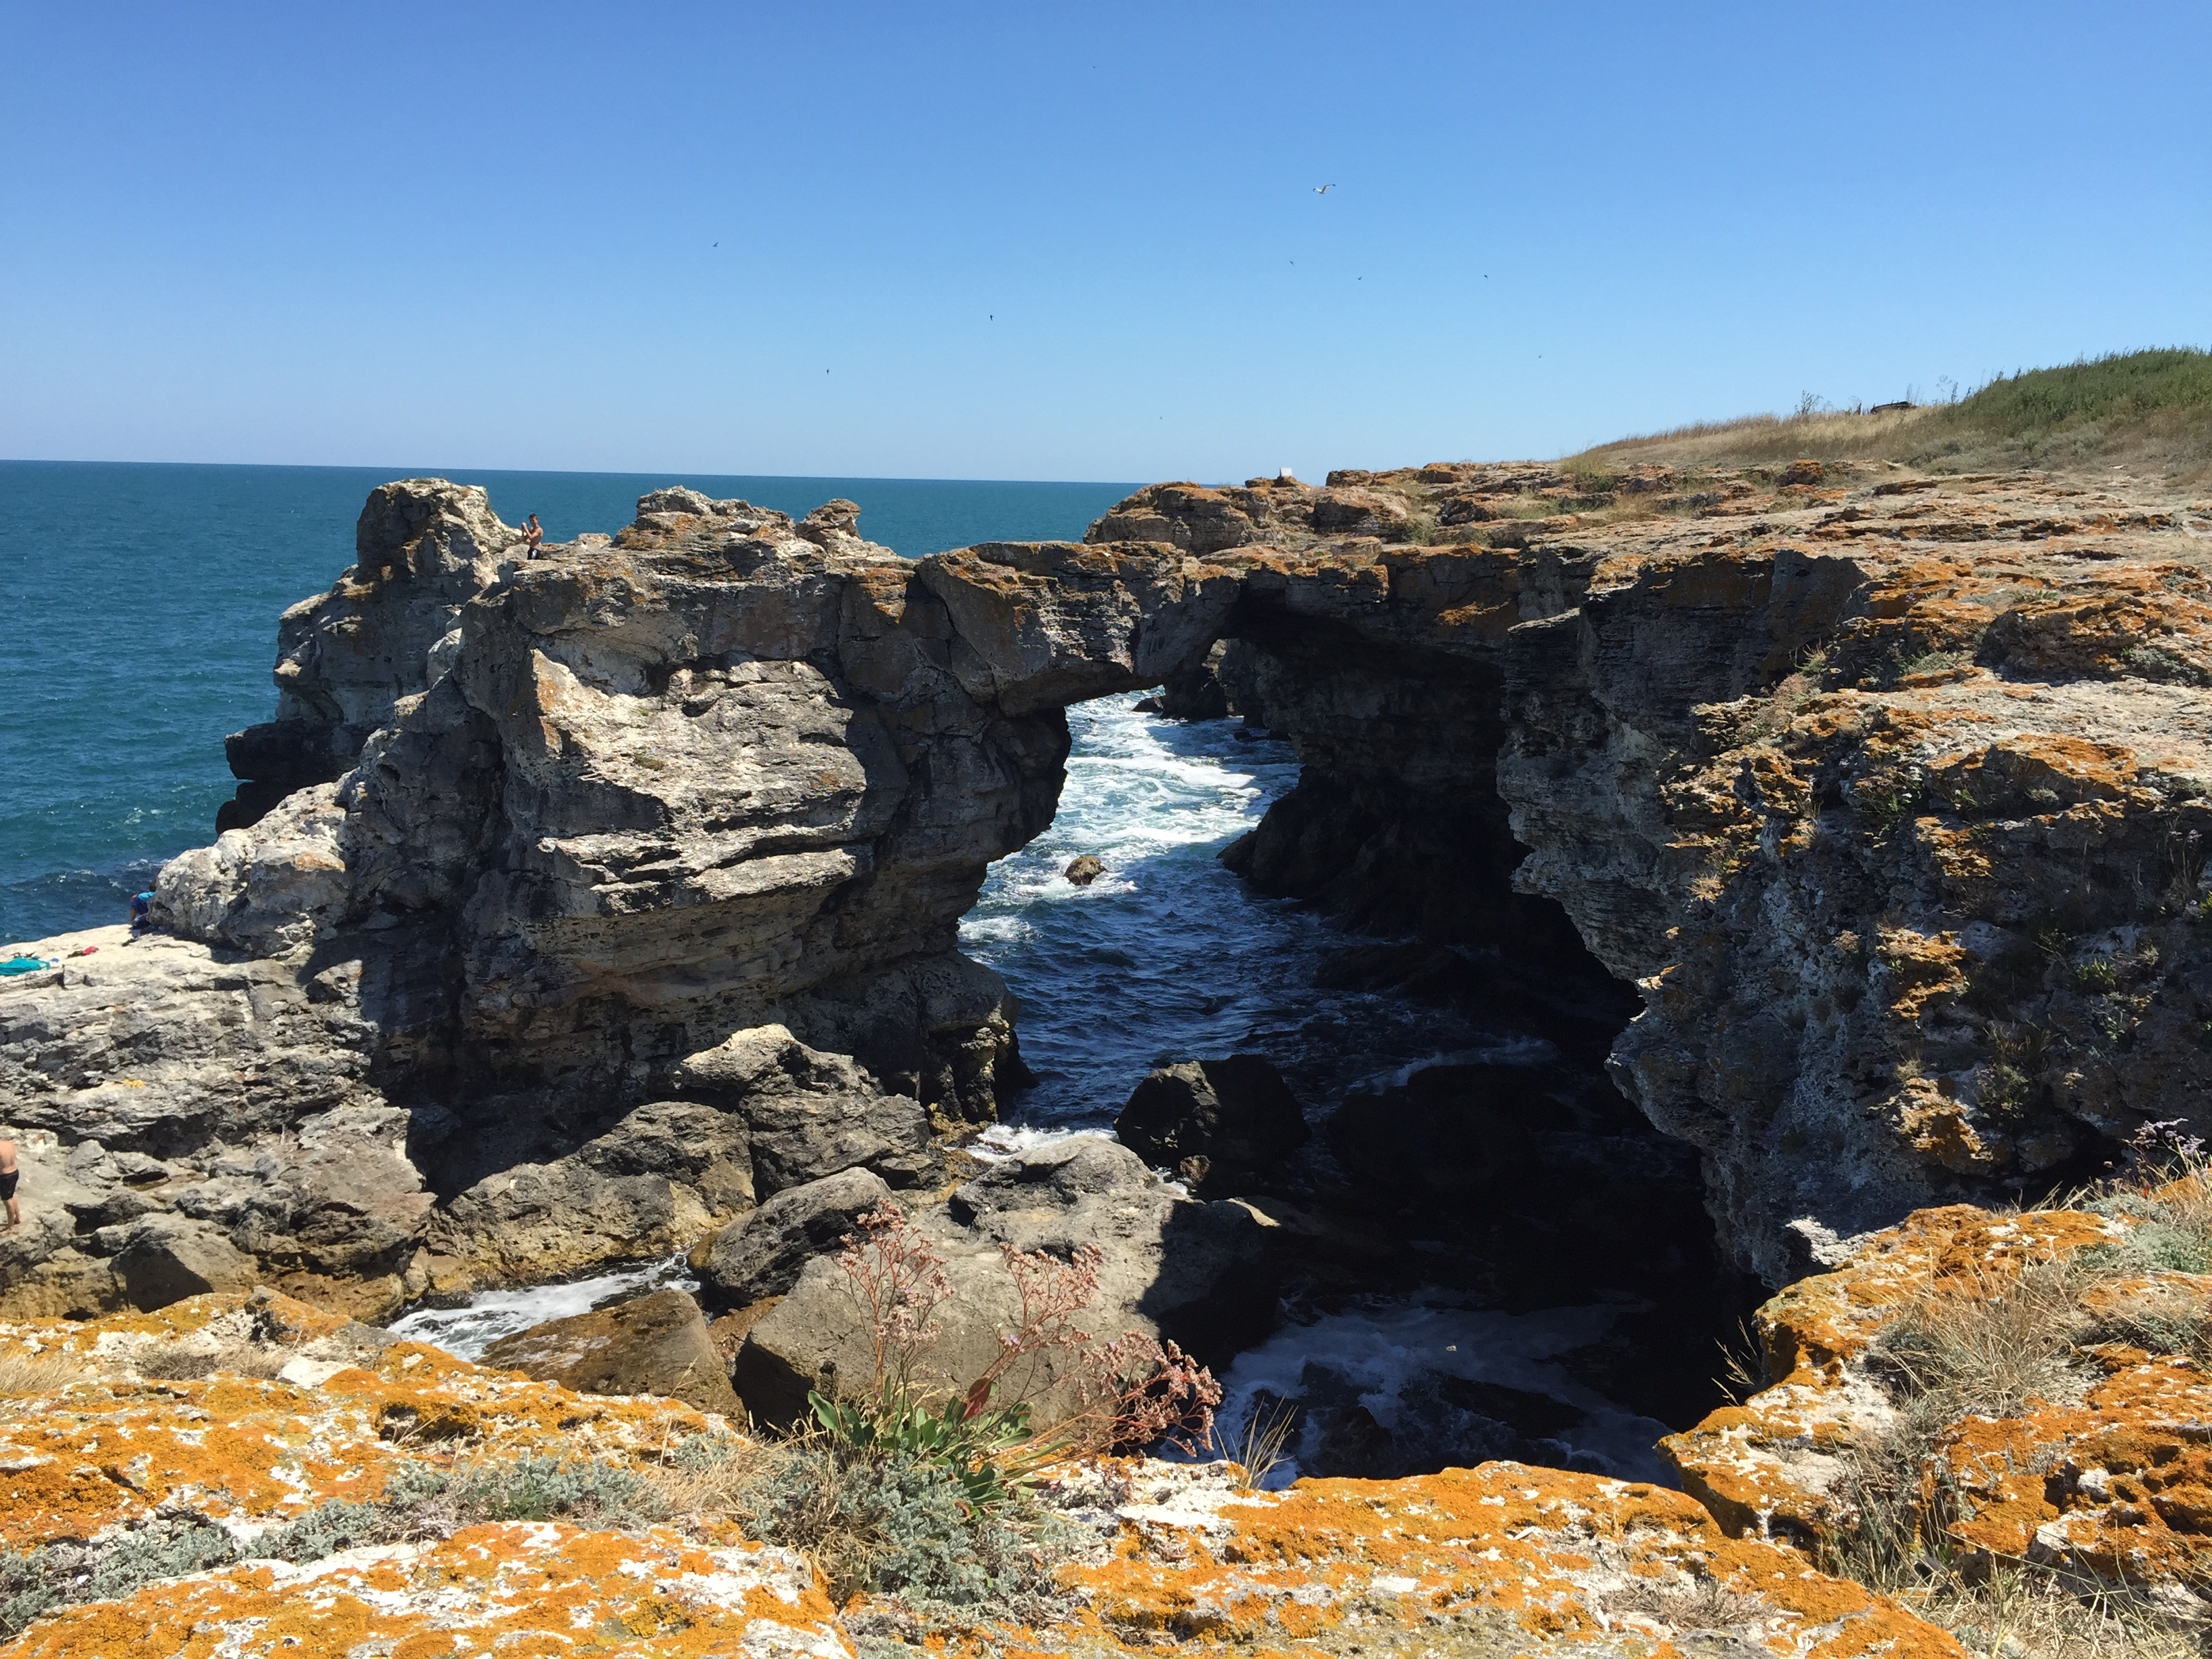
landscape, sea, coast, rock, summer, formation, cliff, bay, terrain, material, geology, badlands, plateau, cape, wadi, landform, black sea, natural arch, geographical feature